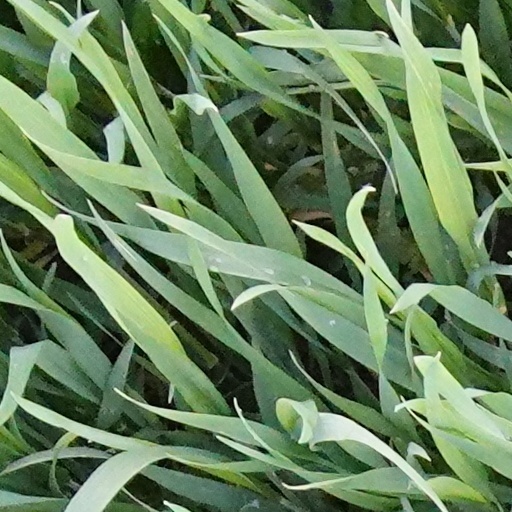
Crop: wheat